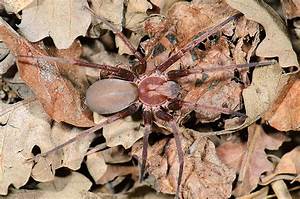
Label: ragno